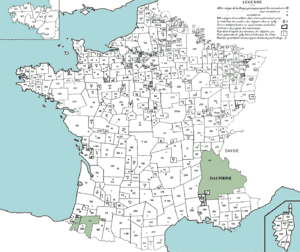
France divisée en bailliages ou sénéchaussées (ou juridictions assimilées) ayant formé unité électorale pour la convocation des États-Généraux de 1789
Le Règlement des États généraux de 1789 désigne le règlement régissant les élections lors de la convocation des États généraux le 24 janvier 1789. Ce règlement distinguait les bailliages principaux, auxquels des lettres de convocation devaient être adressées, et des bailliages secondaires groupés autour des précédents.